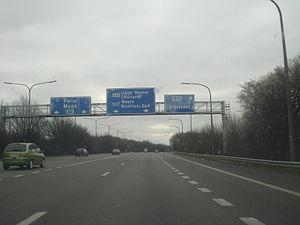
Echangeur d'Arquennes en Belgique
L'autoroute belge A54, appelée également Carolorégienne, est une courte autoroute qui relie Charleroi à Nivelles et au-delà à Bruxelles via l'A7.
L'échangeur d'Arquennes est un échangeur situé en Belgique entre l'A54 et l'A7. Celui-ci se trouve à proximité d'Arquennes et de Nivelles. Il constitue un échangeur important sur l'axe routier entre Bruxelles et Charleroi.